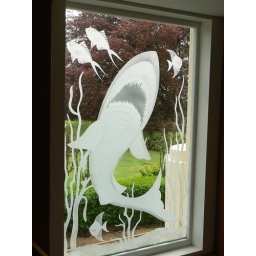
This window is in a fabulous art deco house in the Dandenongs.